Operation Forager logistics

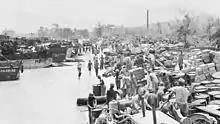
Shore Party on Blue Beach 1, Saipan

The supply of fresh produce depended on the availability of reefer ships, cargo ships with refrigerated holds. These were specially designed to carry a mixture of fresh and dry provisions, and to permit selective of a balanced cargo so that one ship after another could be revictualated without having to unload the reefer's cargo and re-stow it. The Service Force had nine reefers, as the majority of the Navy's reefers were serving with the Atlantic Fleet. The Pacific Fleet's reefers were therefore supplemented by ships of the War Shipping Administration. These were large vessels with merchant marine crews that could carry up to of refrigerated produce, enough for thirty days' supply for 90,000 men; but their holds and hatches were not organised for selective discharge, so they had to unload into warehouses, and Saipan had no such facilities until 15 August. Nonetheless, during Operation Forager, the Service Force managed to supply fresh produce to all combatant ships in five days out of six, and to the forces ashore for one day in three.